Edward Butler (Australian politician)

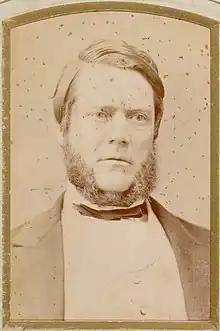
Edward Butler, Barrister

Edward Butler, QC (1823 – 9 June 1879), was a barrister and politician in colonial New South Wales, 13th Attorney General of New South Wales.